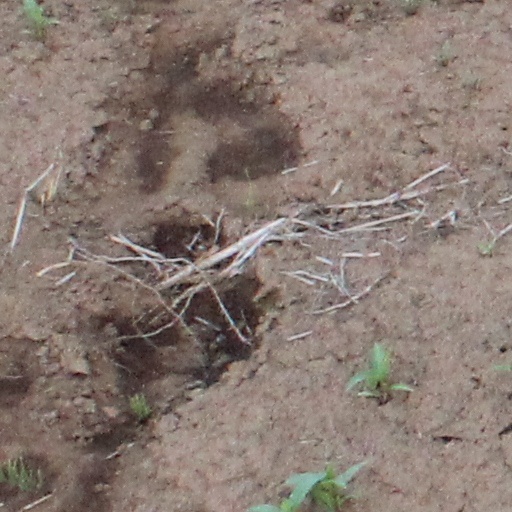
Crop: wheat